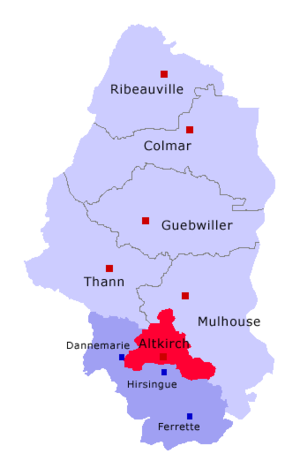
Le canton d'Altkirch est un canton français situé dans le département du Haut-Rhin et la région Grand Est. Il fait partie de la troisième circonscription du Haut-Rhin.